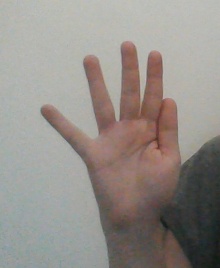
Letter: sheen